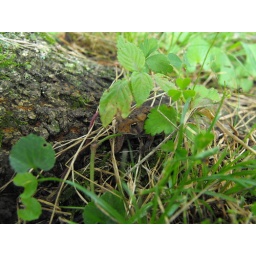
toad hiding in the grass and african violets at the base of a box elder tree in my yard